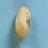
Maize quality: Bad